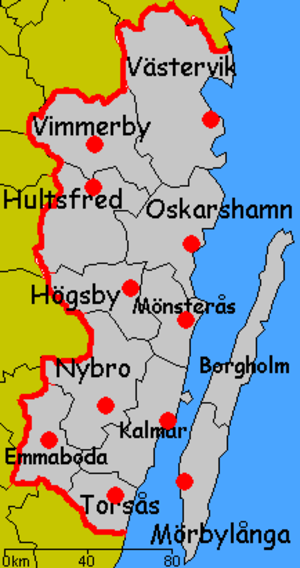
Kalmar län
Kommuner i Kalmar län
Kalmar län er et svensk län, som omfatter den østlige del af Småland samt Öland. Det grænser til Blekinge län, Kronobergs län og Östergötlands län. Residensby er Kalmar. Kalmar Län havde 31. december 2019 245.446 indbyggere.